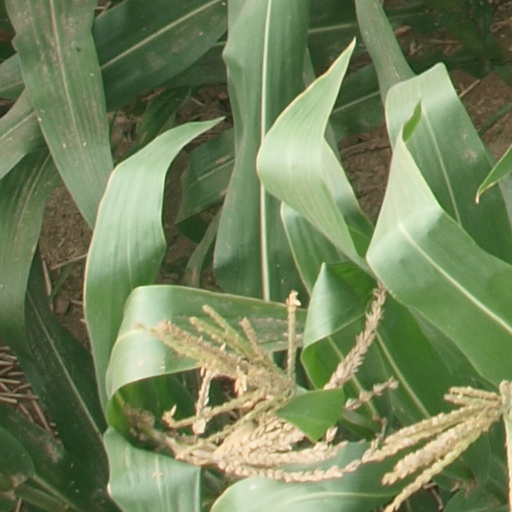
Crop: maize; corn